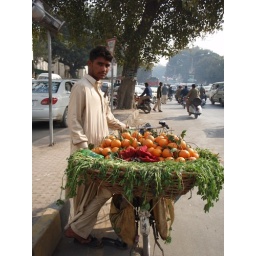
An orange seller peddling his fruits in the streets of Lahore from the back of a bicycle.